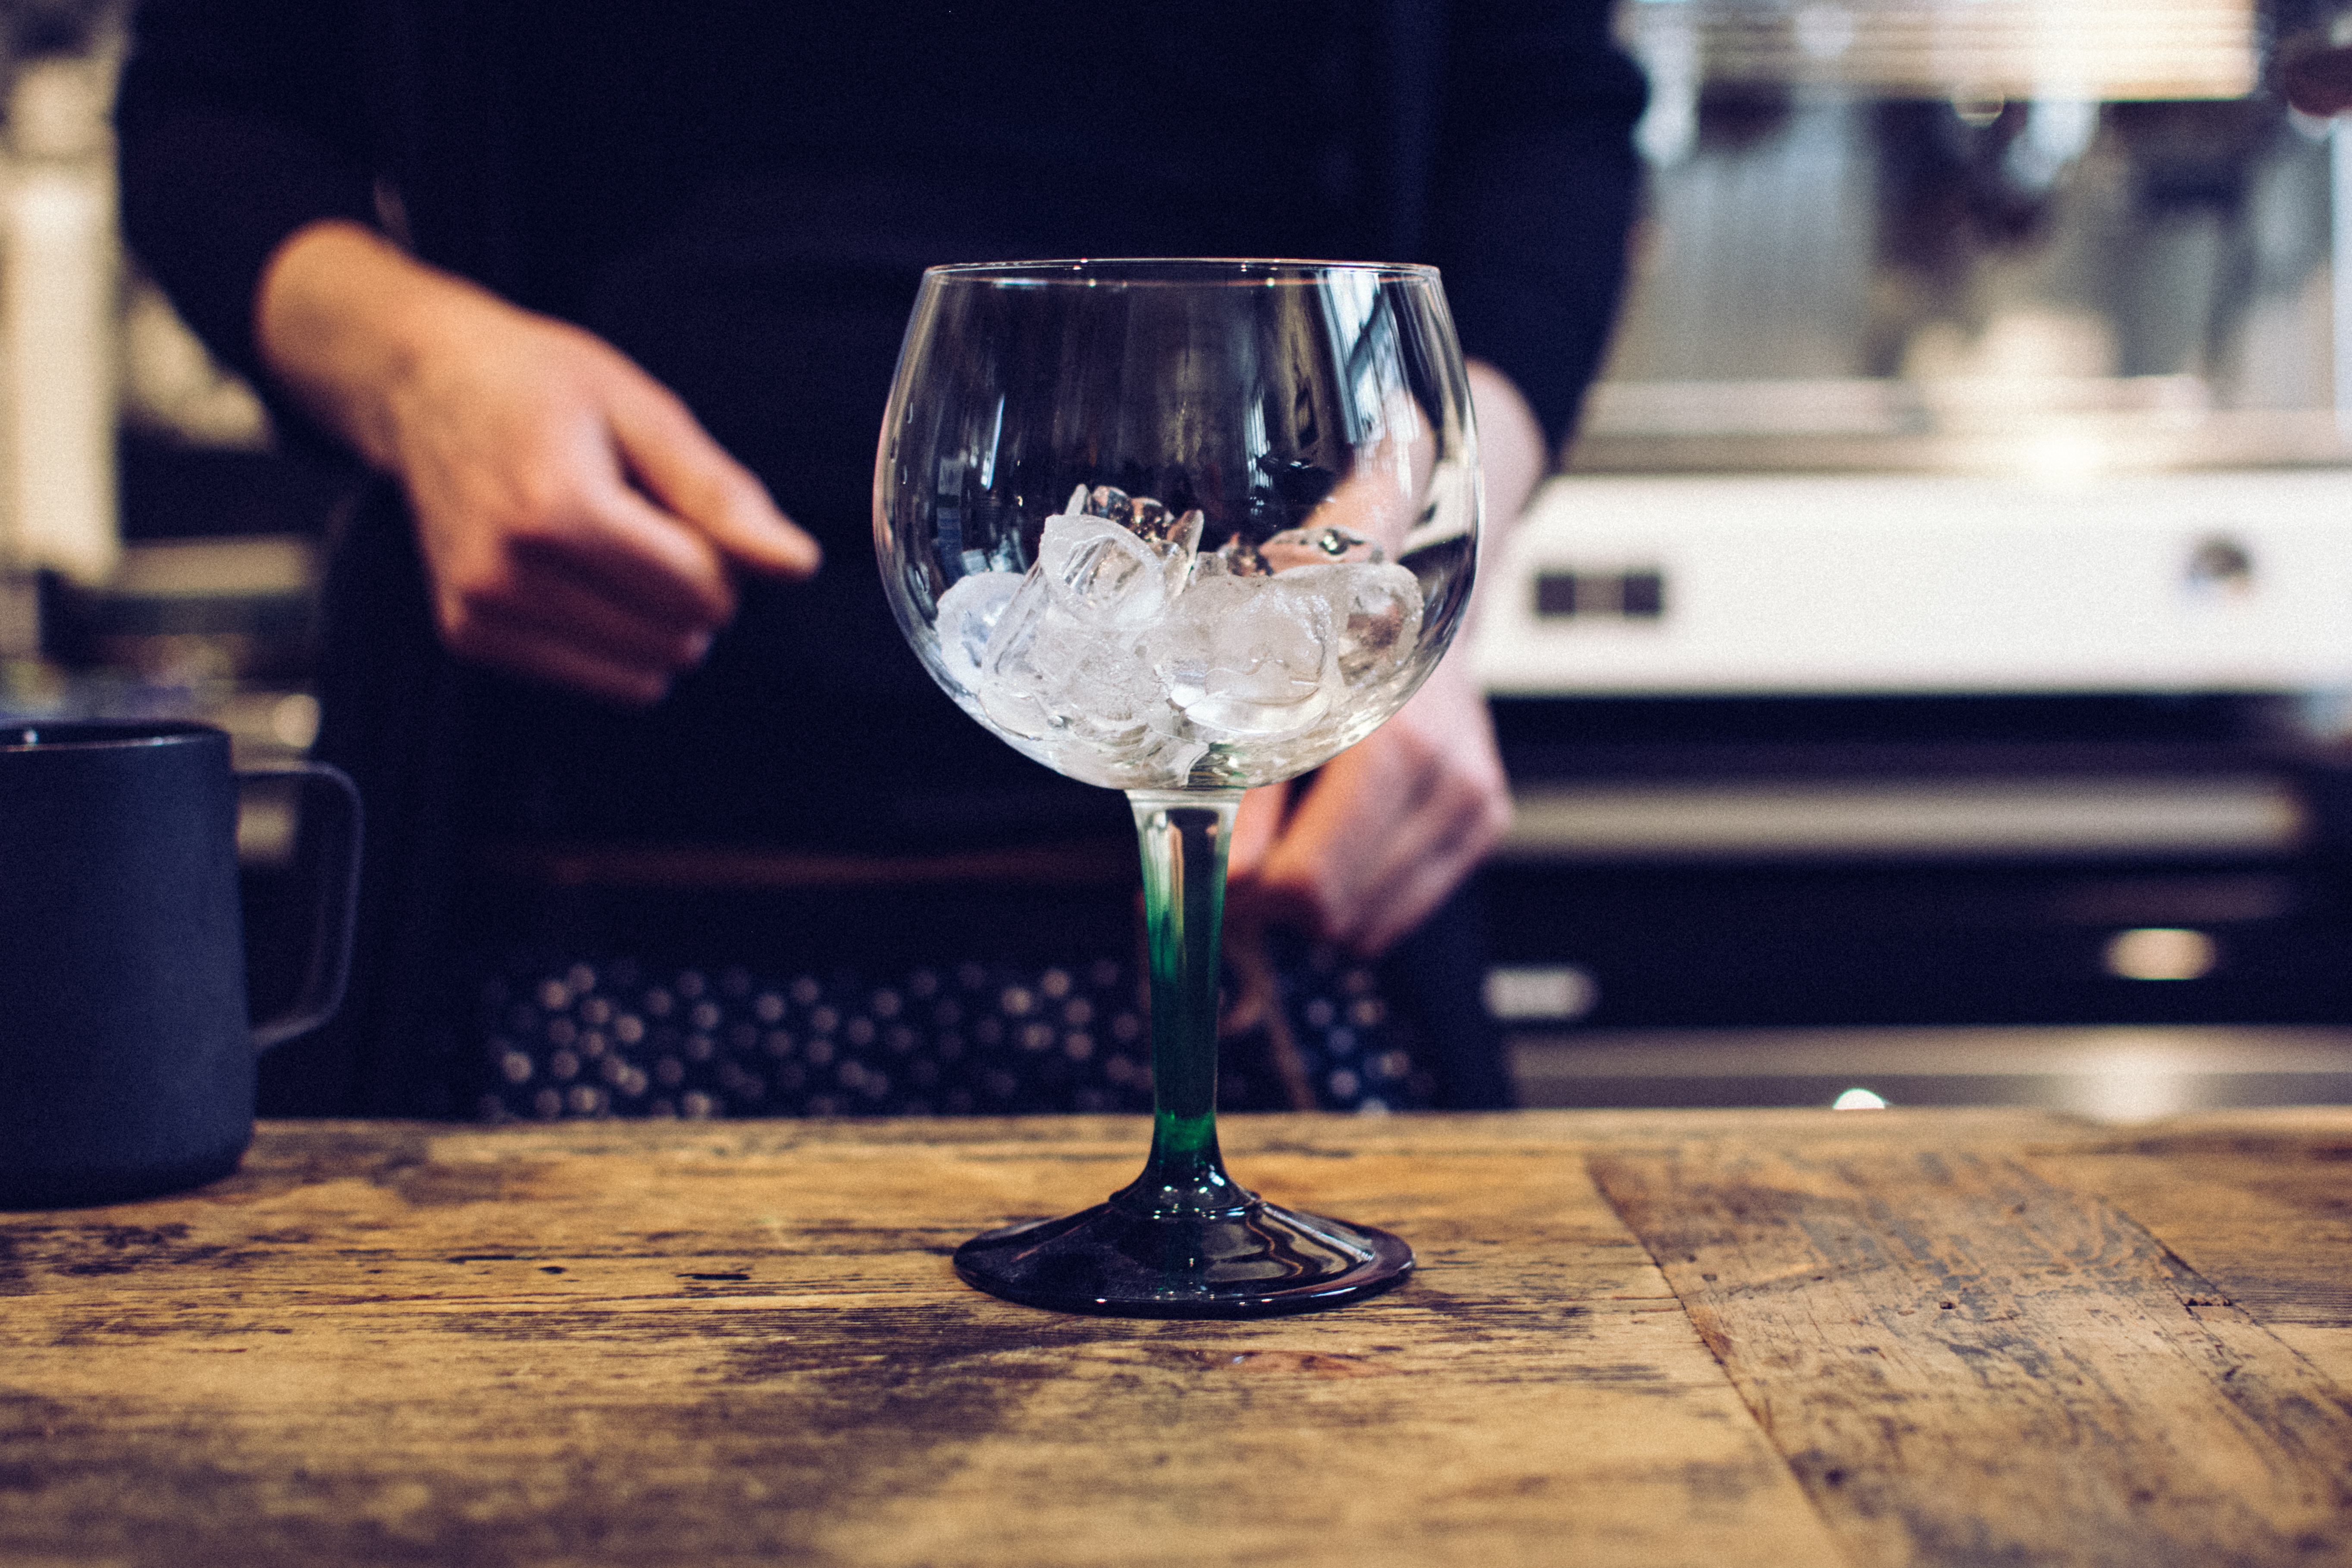
wine glass, stemware, glass, drink, drinkware, champagne stemware, alcohol, gin and tonic, alcoholic beverage, tableware, distilled beverage, wine, classic cocktail, hand, cocktail, Snifter, liqueur, aperitif, wine cocktail